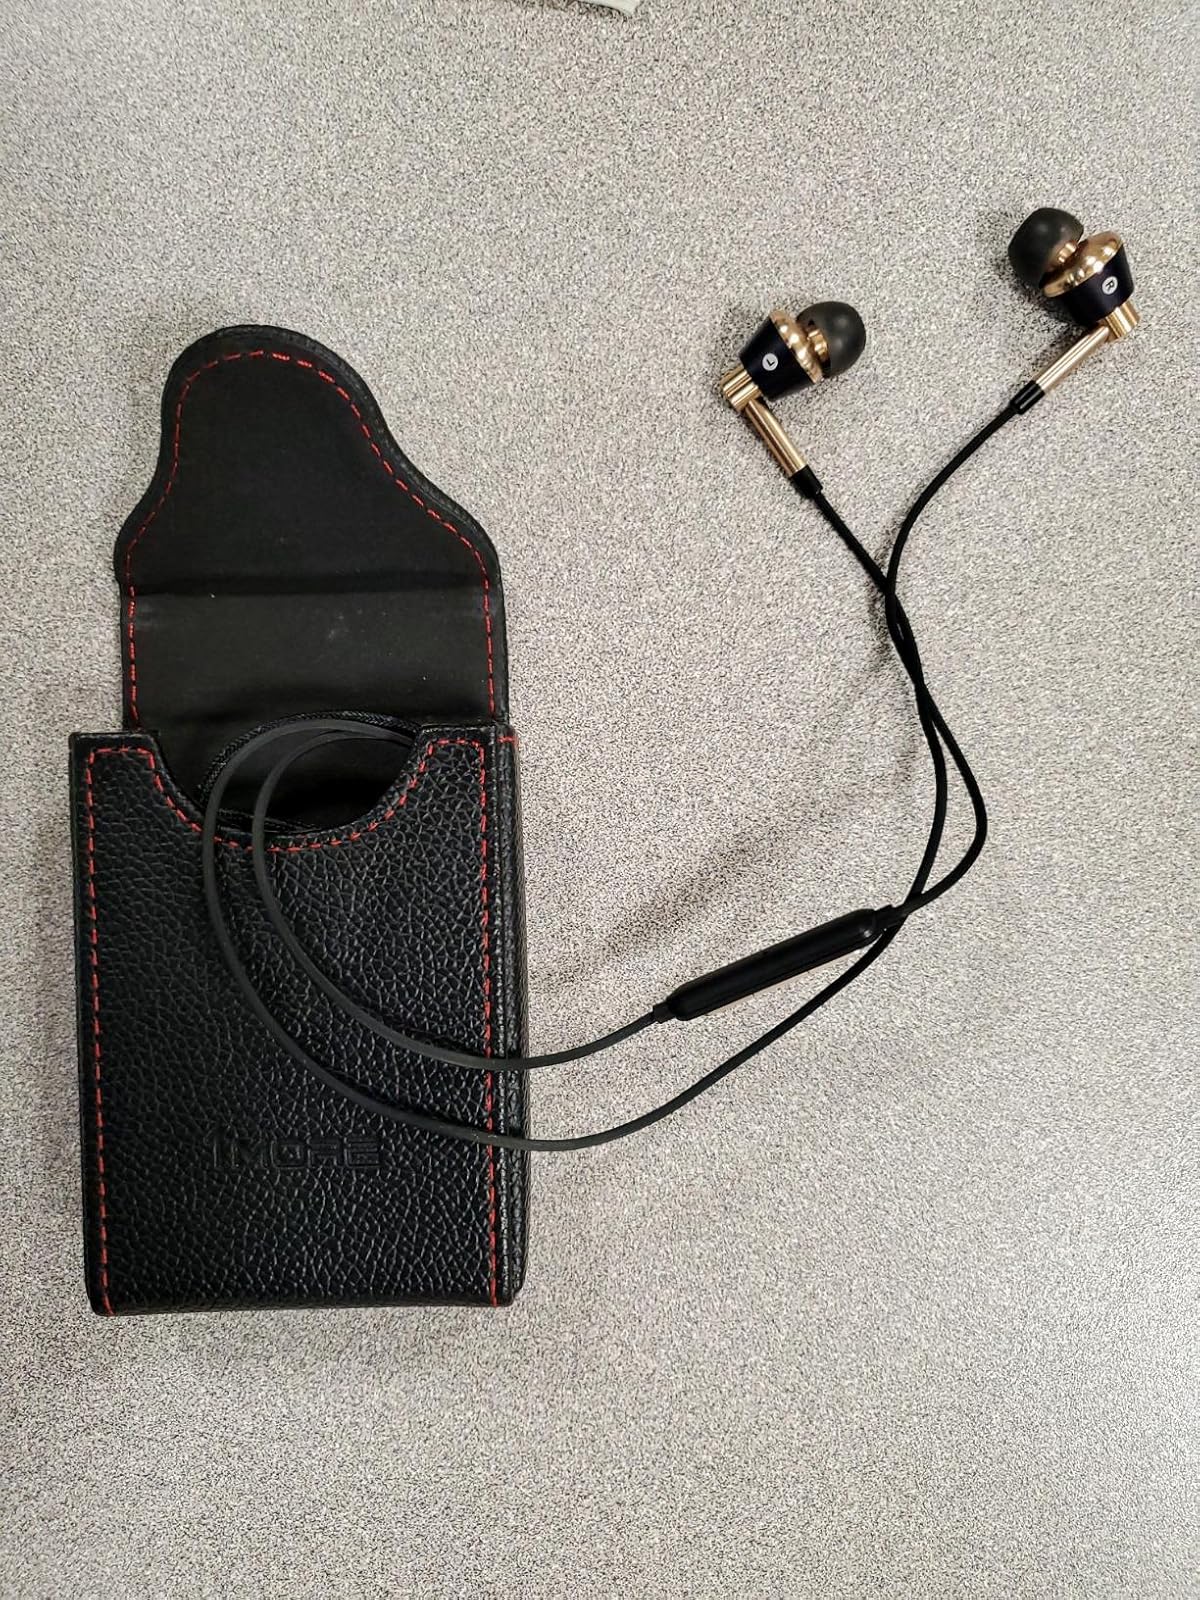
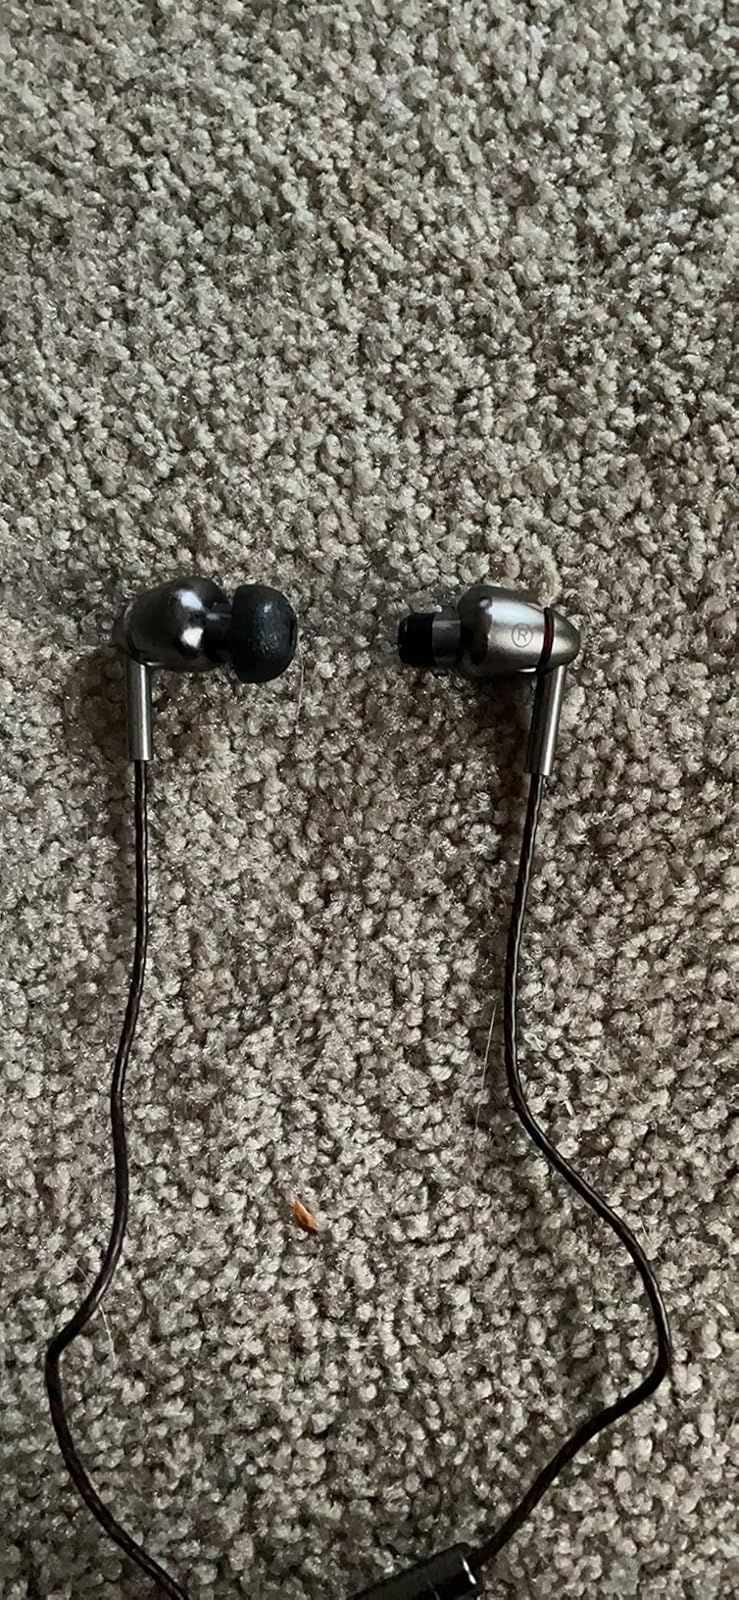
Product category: headphones
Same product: no